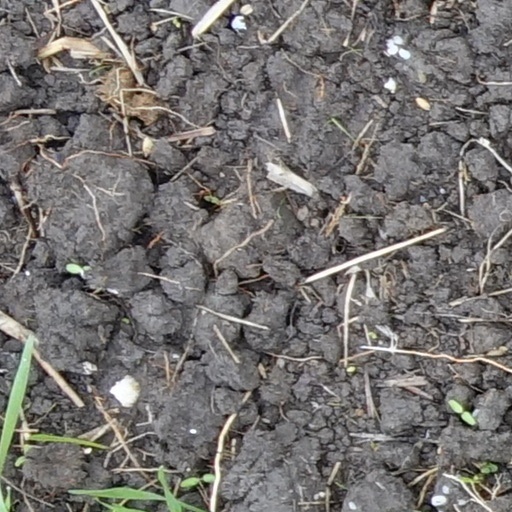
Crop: wheat